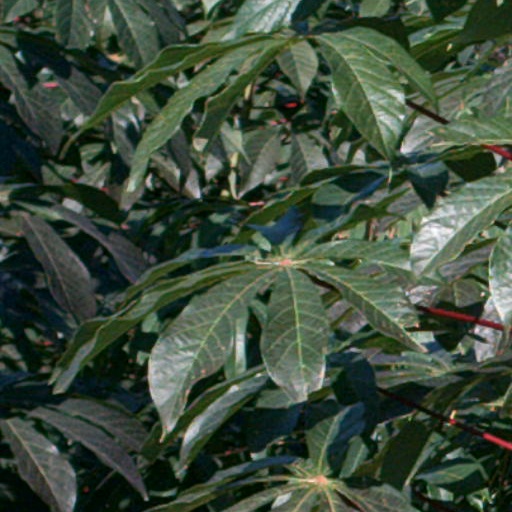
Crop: cassava